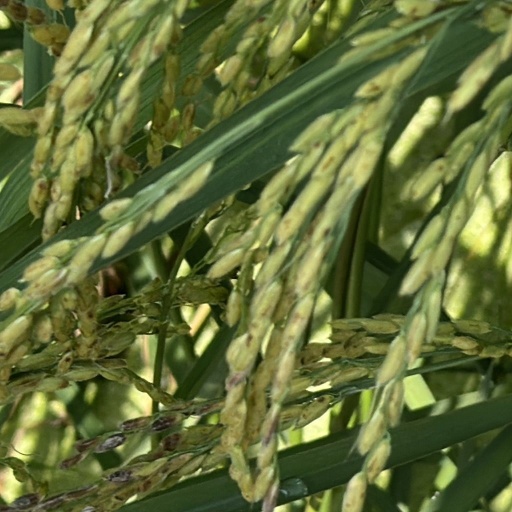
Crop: rice